Vilayath Buddha

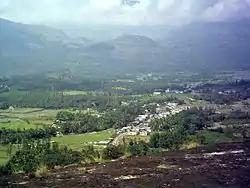

Principal photography of the film commenced on 19 October 2022. A pooja ceremony was conducted prior to the beginning of filming. The first schedule of the film took place in Marayur. Prithviraj joined the set two days later, as he was completing a two-day shoot for "Gold" (2022) in Dubai. The second schedule, held in Idukki, concluded on 13 December 2022, as announced by the cinematographer, Arvind S. Kashyap. Production shifted back to Marayur on 10 June 2023, for the final schedule, which was reportedly set to last almost 50 days. On the 25th of that month, Prithviraj incurred a ligament injury following a slip while jumping off a bus during the shoot of an action sequence.